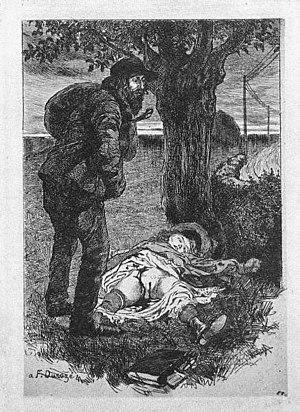
Dessins de Martin van Maele. Illustration de La Grande Danse macabre des vifs, 1905.